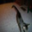
Label: cat